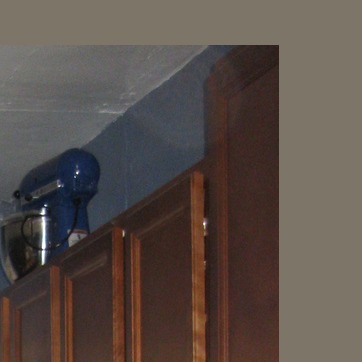
Material: wood